List of mammals of Uganda

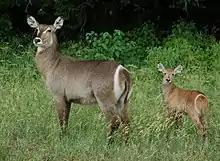
Waterbuck

The even-toed ungulates are ungulates whose weight is borne about equally by the third and fourth toes, rather than mostly or entirely by the third as in perissodactyls. There are about 220 artiodactyl species, including many that are of great economic importance to humans.